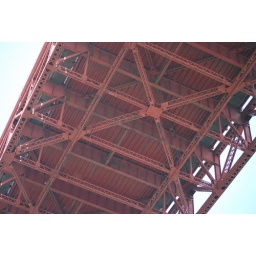
golden gate bridge by kristann perring